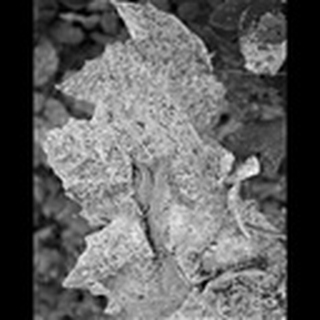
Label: cotton_powdery_mildew